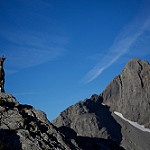
Label: mountain